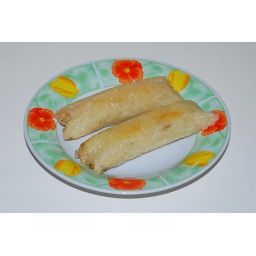
Pulut Lepa or Pulut Panggang. Glutinuous roce with fish filling wrapped in banana leaves and grilled.